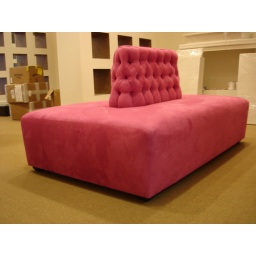
New custom built settee with tufted back, upholstered in a bright pink micro-suede. Designed and built for a shoe store.